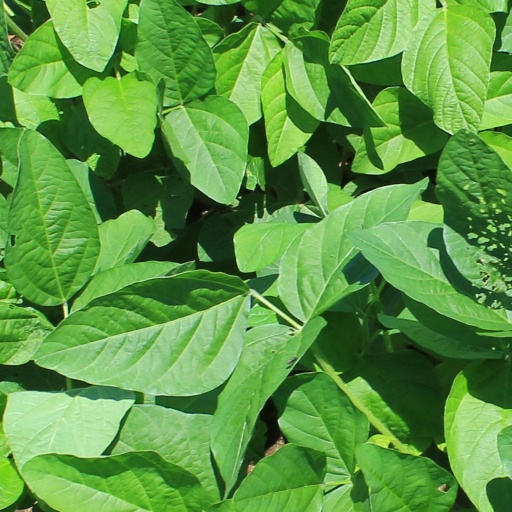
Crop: soybean